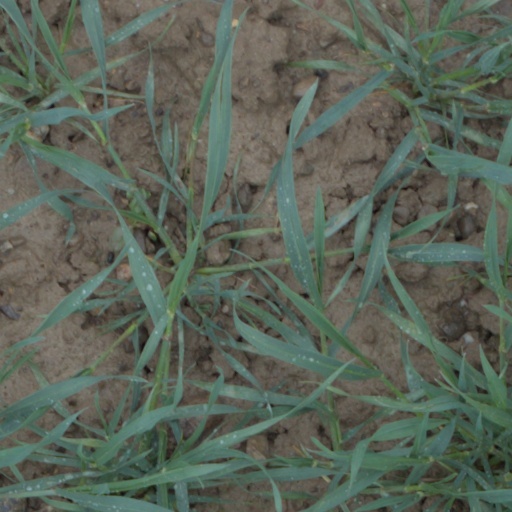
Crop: wheat